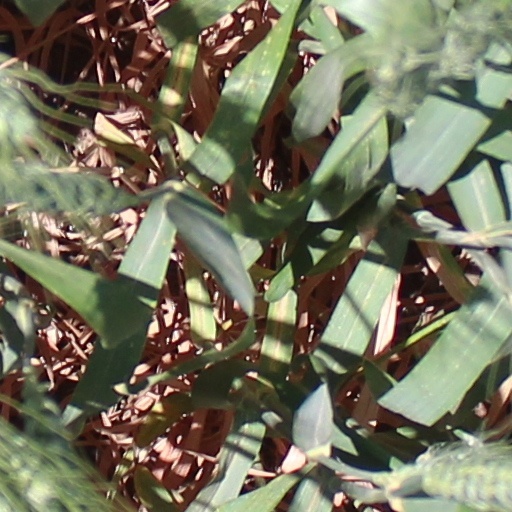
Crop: wheat